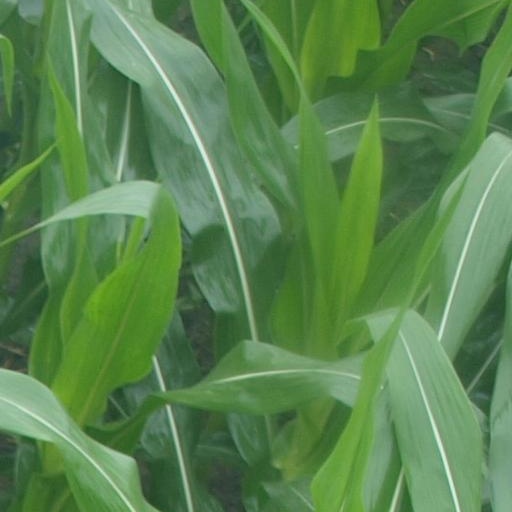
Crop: maize; corn